Lucien Villa

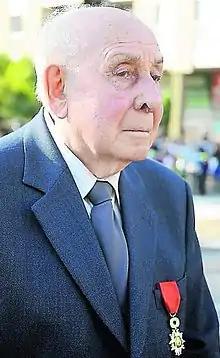
Lucien Villa

Villa was born in Carcassonne on 17 November 1922. As a teenager, Villa was active in the Popular Front and the French Resistance. He later joined the National Front. Villa was arrested in September 1942 and jailed for eighteen months. Soon after his release, he enlisted in the First Army. After World War II ended, Villa began working for RATP Group. He sat on the National Assembly as a member of the French Communist Party for the 31st district of Paris from 1967 to 1968, and returned to the office between 1973 and 1981.